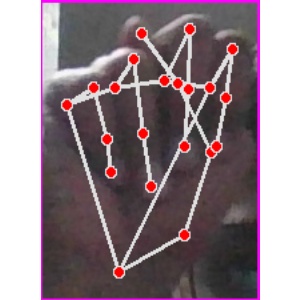
अक्षर: न